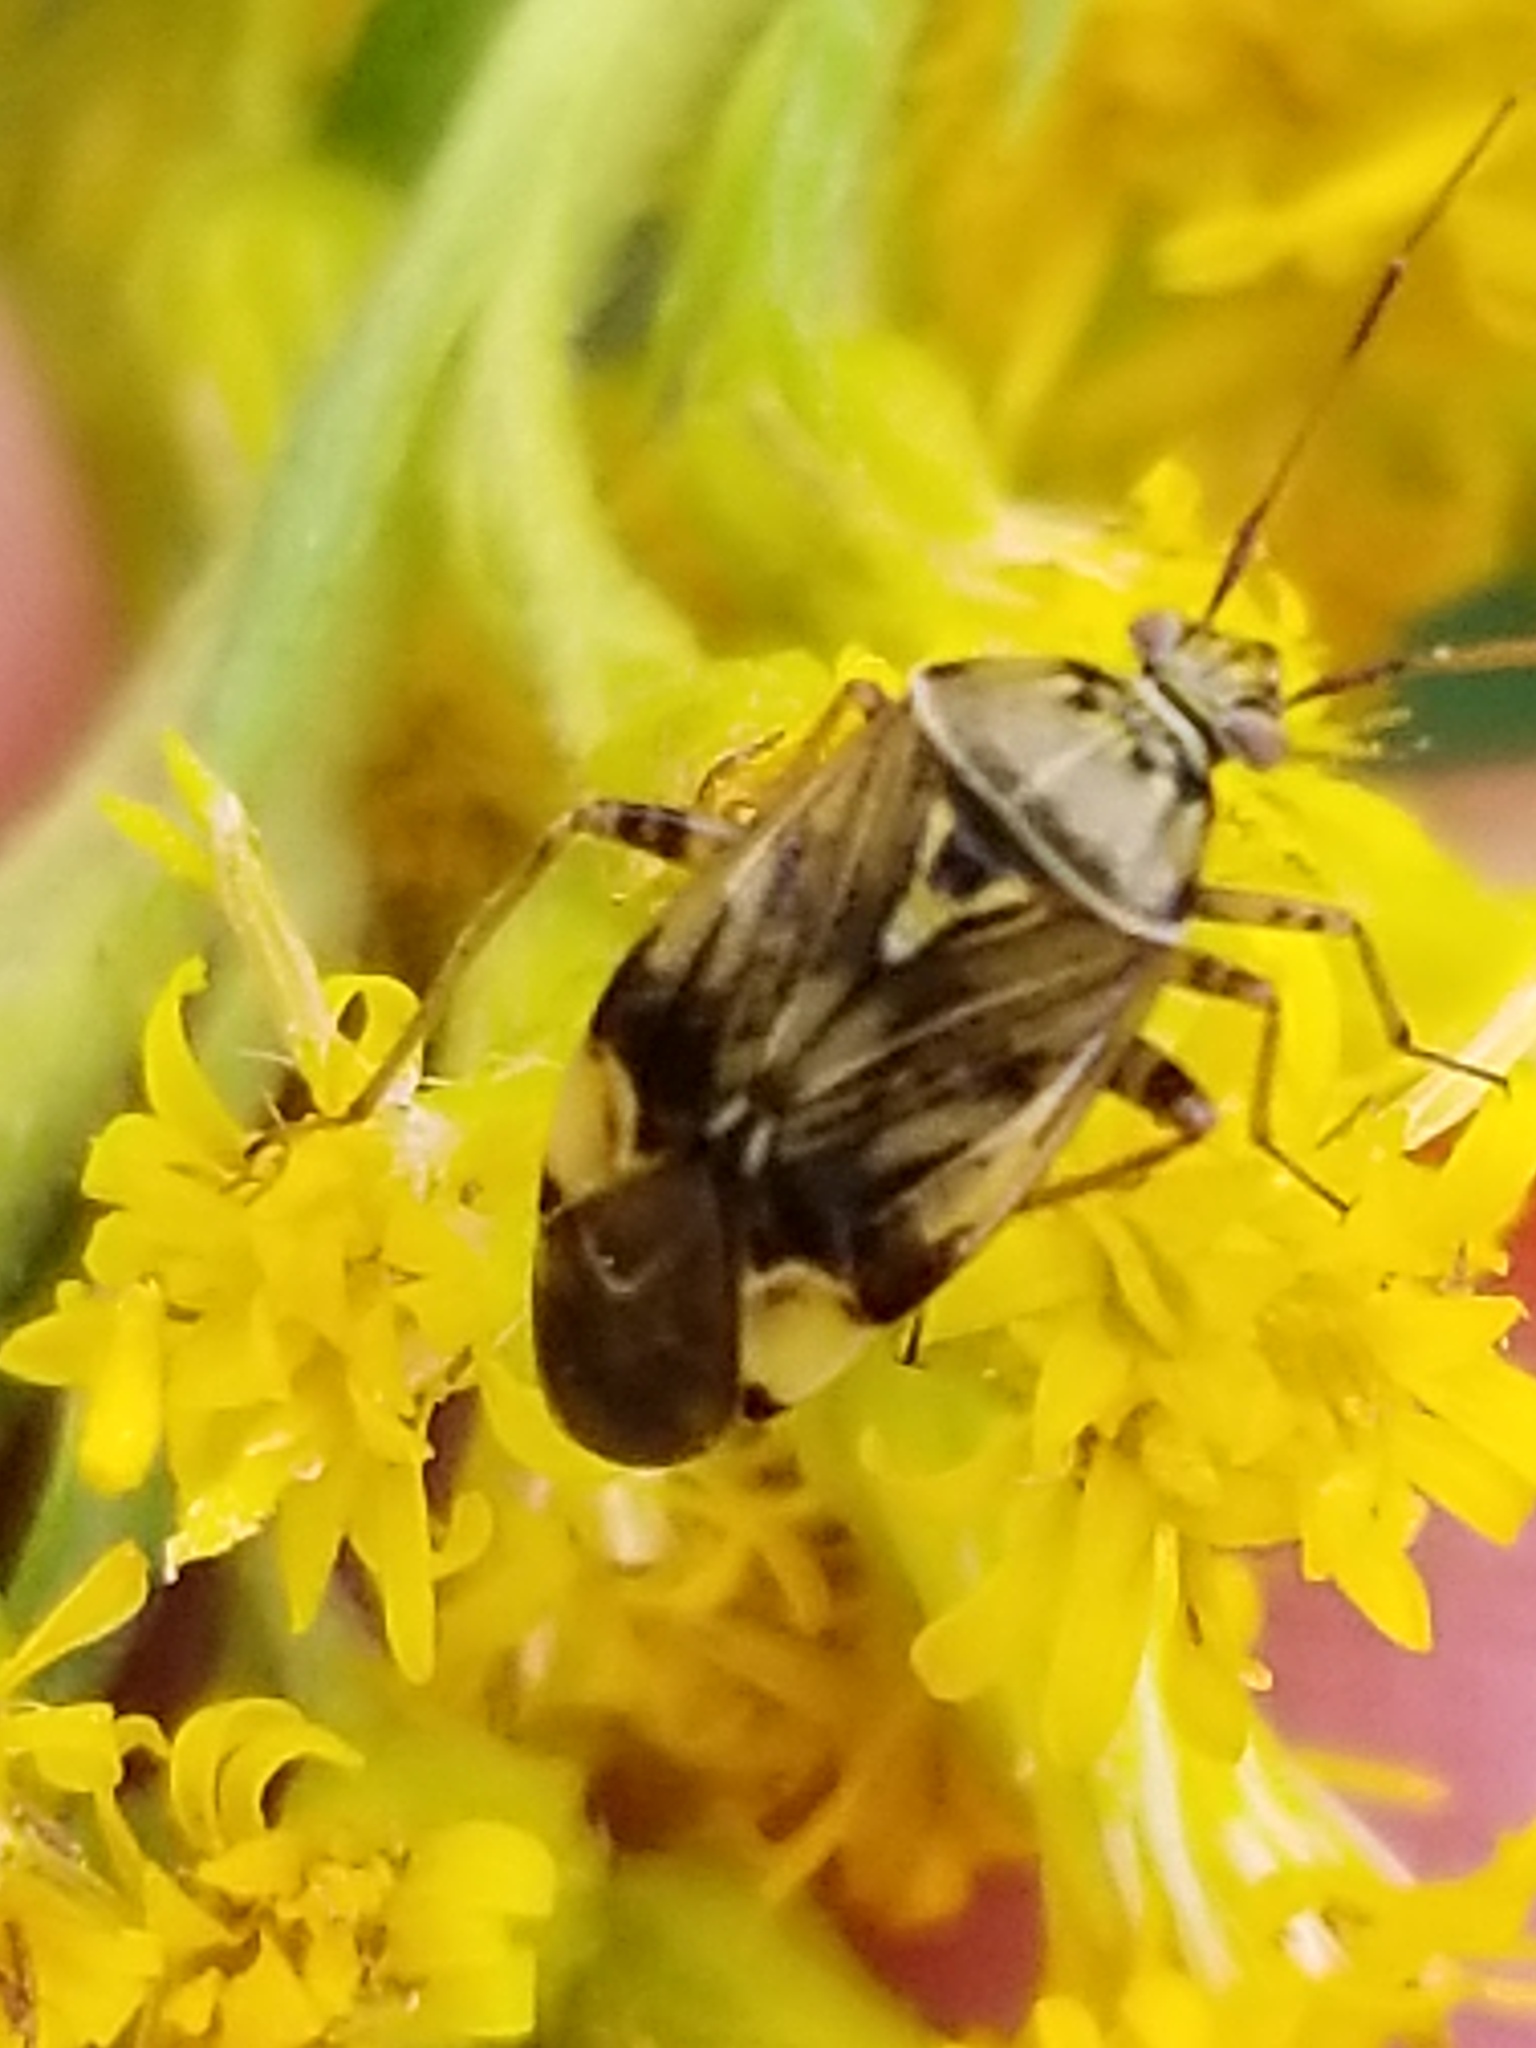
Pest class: lygus_bug